Crudgington

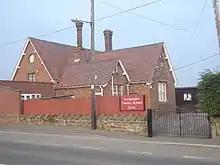
Crudgington Primary School

There is a primary school, with 116 students (2008 figure) ranging in age from 3 to 11. It is a non-denominational, mixed-sex school.